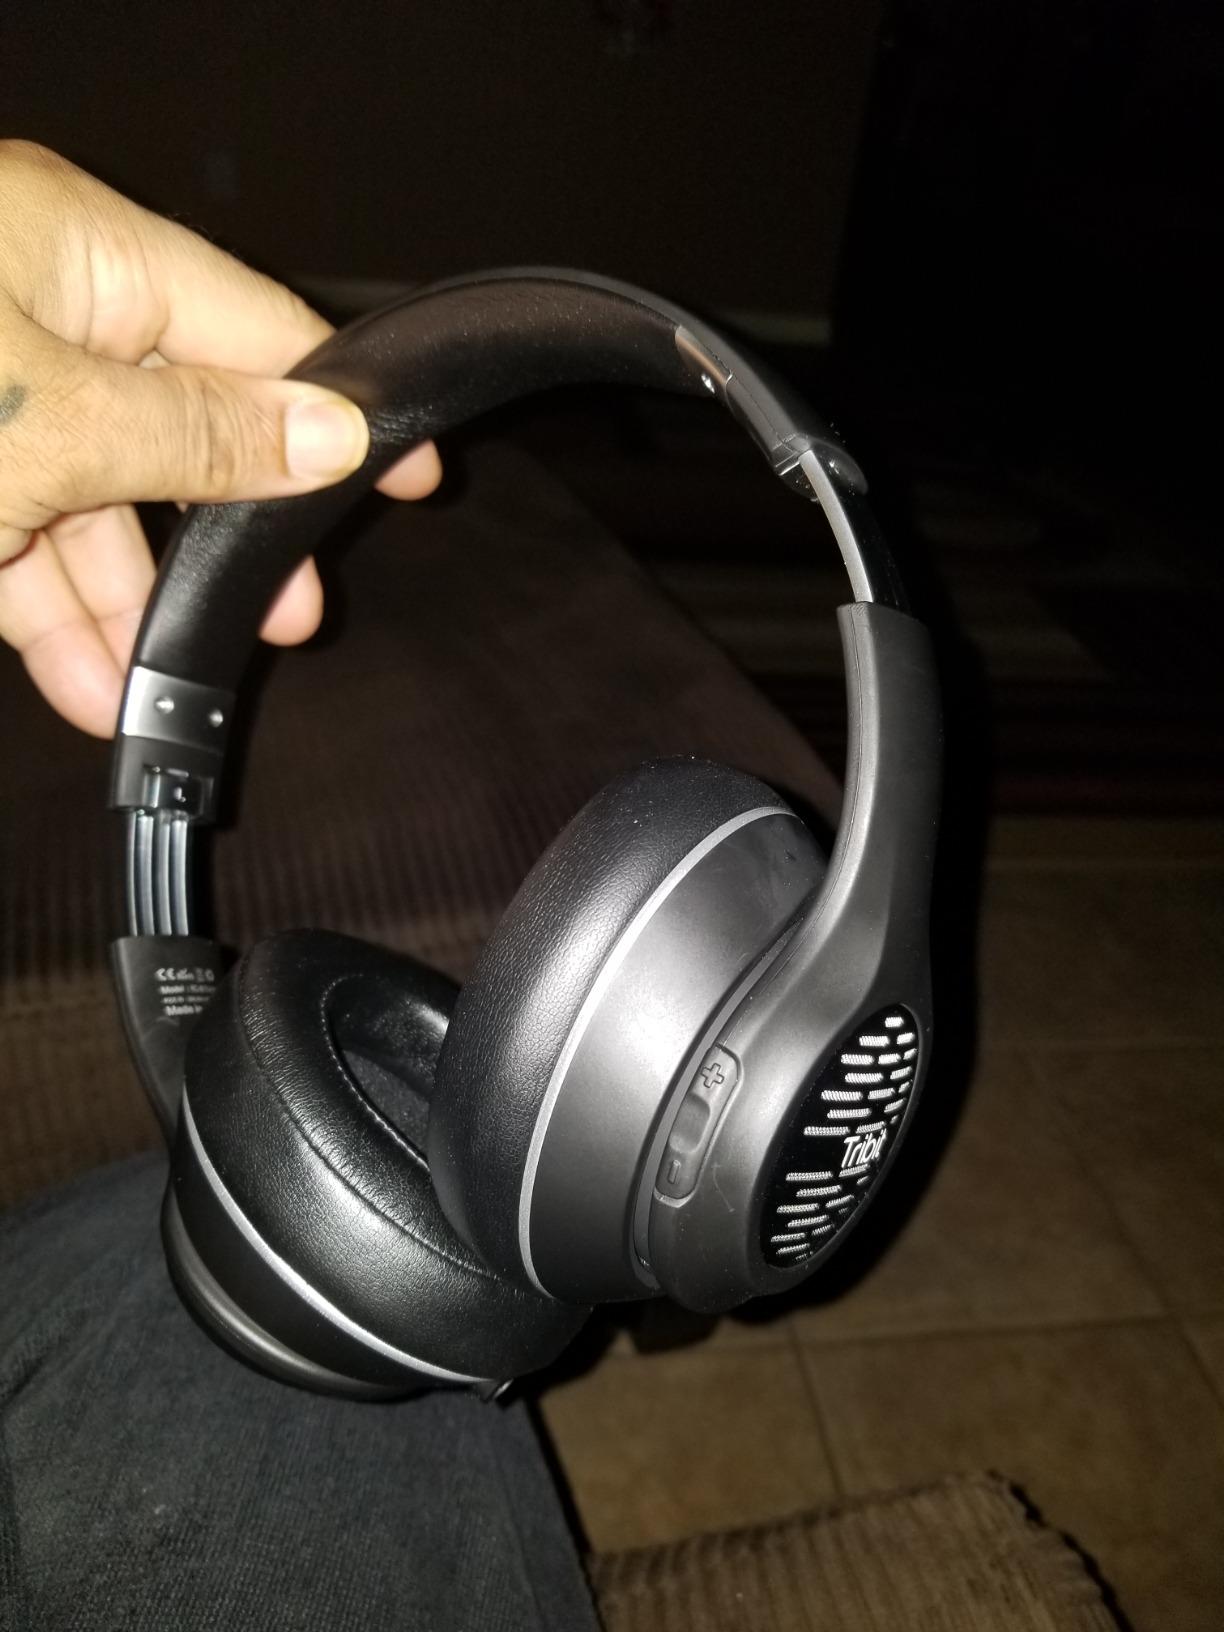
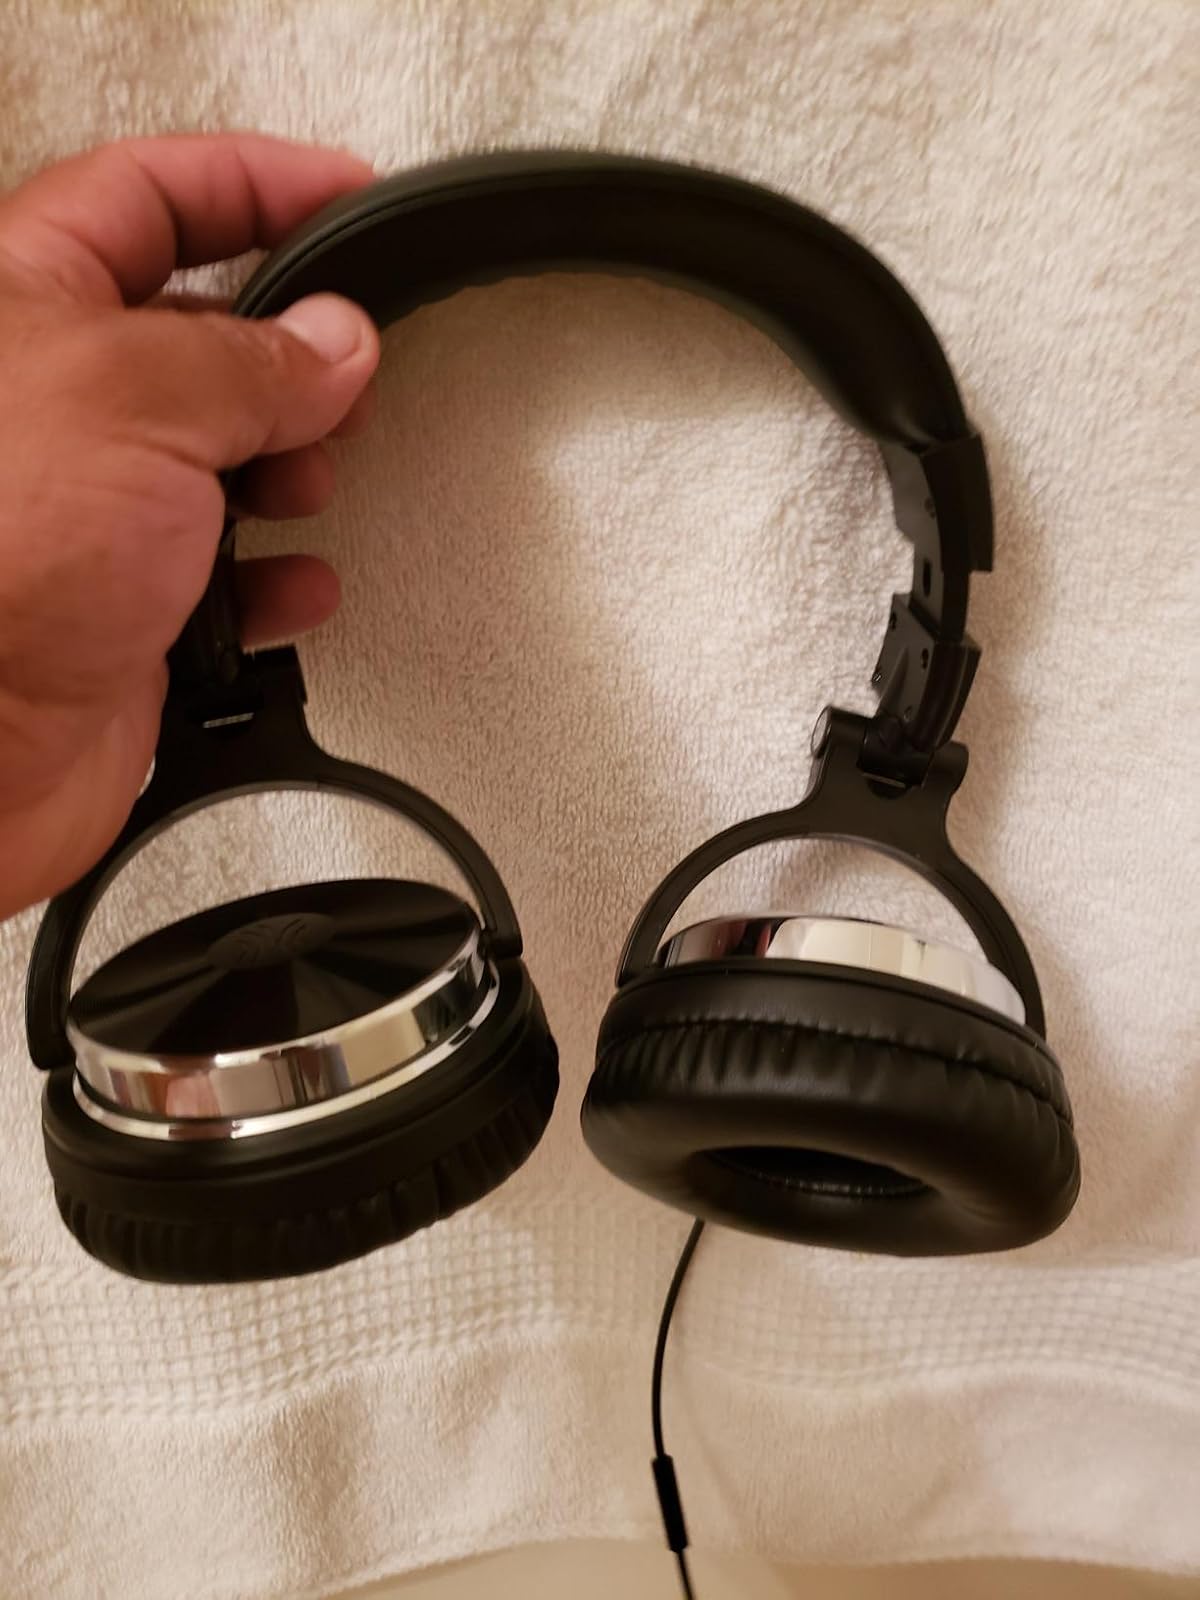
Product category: headphones
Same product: no